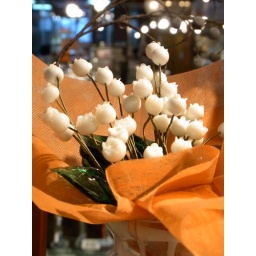
Glass white flowers beautifully set in an orange background.